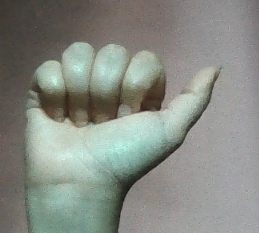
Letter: dhad